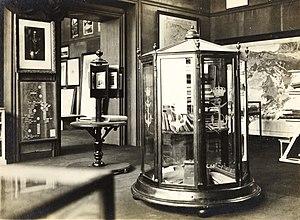
Palais Mondial. Salle d'Espagne. Nouvelle disposition. 1927